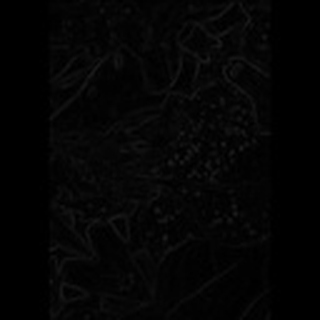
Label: cotton_aphids